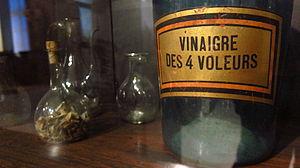
Toulouse (Haute-Garonne, France)